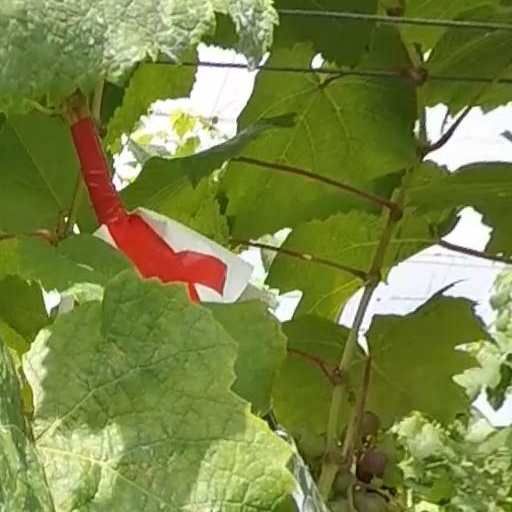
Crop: grape